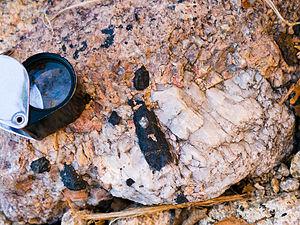
La riébeckite est une espèce minérale, du groupe des silicates sous groupe des inosilicates, appartenant à la famille des amphiboles sodiques, de formule Na₂(Fe²⁺, Mg²⁺)₃Fe³⁺₂Si₈O₂₂OH₂ avec des traces de Fe, Ti, Mg, Al et Mn. Elle peut donner des cristaux atteignant jusqu'à 20 cm.